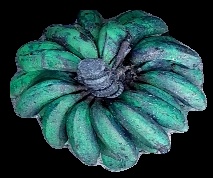
Variety: rasbale
Grade: grade3